Oscar Edelstein

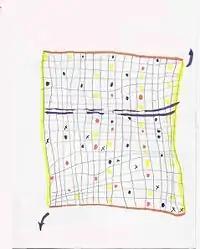
Oscar Edelstein's Acoustic Grid

Edelstein is currently, Senior professor, Head of Composition (Acoustic and Electro Acoustic), and Director of a research programme at the University of Quilmes, in 2006 his research programme into new musical theories and acoustic techniques, the Programa de investigación Teatro Acústico, won another landmark victory – it received funding from the Agencia de Promocion Científica y Tecnologica (a government agency that depends from the Argentinian "Ministerio de Ciencia, Tecnología e Innovación Productiva", - the first time that a project in the arts has been awarded science funding and thus it was a major breakthrough for Edelstein's research group. Working with a team of mathematicians, physicists, engineers, composers and musicians, Edelstein is developing his original ideas for new materials, techniques and approaches in spatial acoustics for theatre. His ideas of Acoustic Theatre include; a new system of control and notation of the acoustic space (The Acoustic Grid); entirely acoustic (non-electronic) techniques for a new system of composition; the creation a new kind of acoustic instrument (acousmonium); and the acoustic design of a new theatre. Edelstein's team are utilizing new materials based in the principal of sonic crystals to modulate the architecture of the acoustic space so as to add a new real-time parameter of control in a musical performance. Their researches will make the space itself an instrument for the contemporary composer. The register of this work made in collaboration with the physicist, Manuel Eguía, has been produced in the "University of Quilmes", Argentina, and the first international publication is in Germany in 2007.